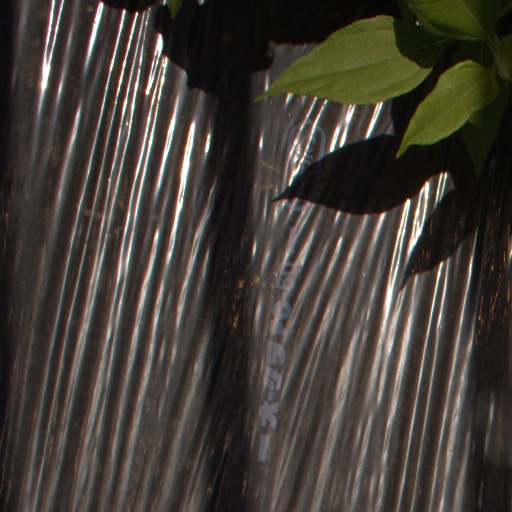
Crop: Jerusalem artichoke